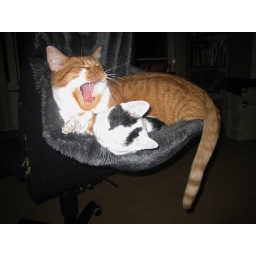
Muis and Mieke in the chair basket